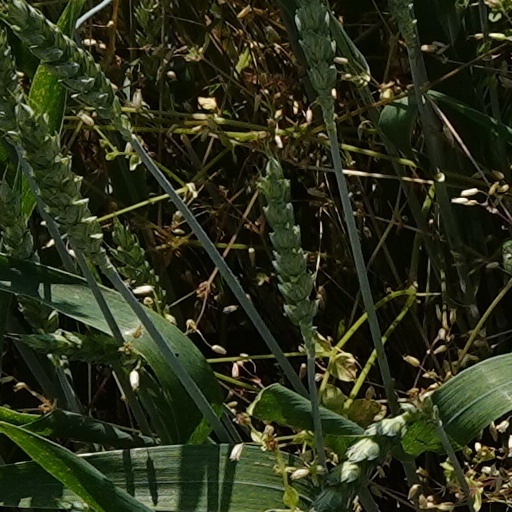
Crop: wheat